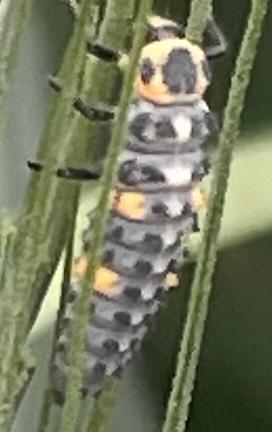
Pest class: predators